Michael Sayers

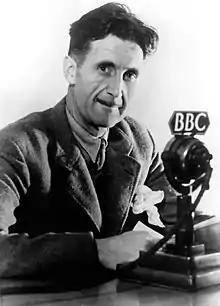
Sayers was a flatmate and friend of George Orwell (here, during WWII)

In the 1930s, age 18, Sayers first worked for T. S. Eliot, who made him a theater reviewer for "The Criterion". A.R. Orage gave him the same role for "The New English Weekly". Through A.R. Orage, Sayers wound up sharing a flat with fellow writers Rayner Heppenstall and Eric Blair ("George Orwell"). Sayers published stories in Edward J. O'Brien's annual "Best British Short Stories".